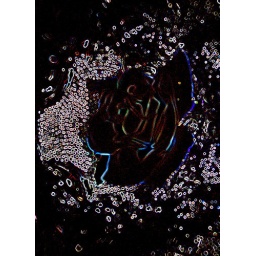
This is a glass bowl with a rose in it...Using the glowing edges effect. I thought it was pretty.